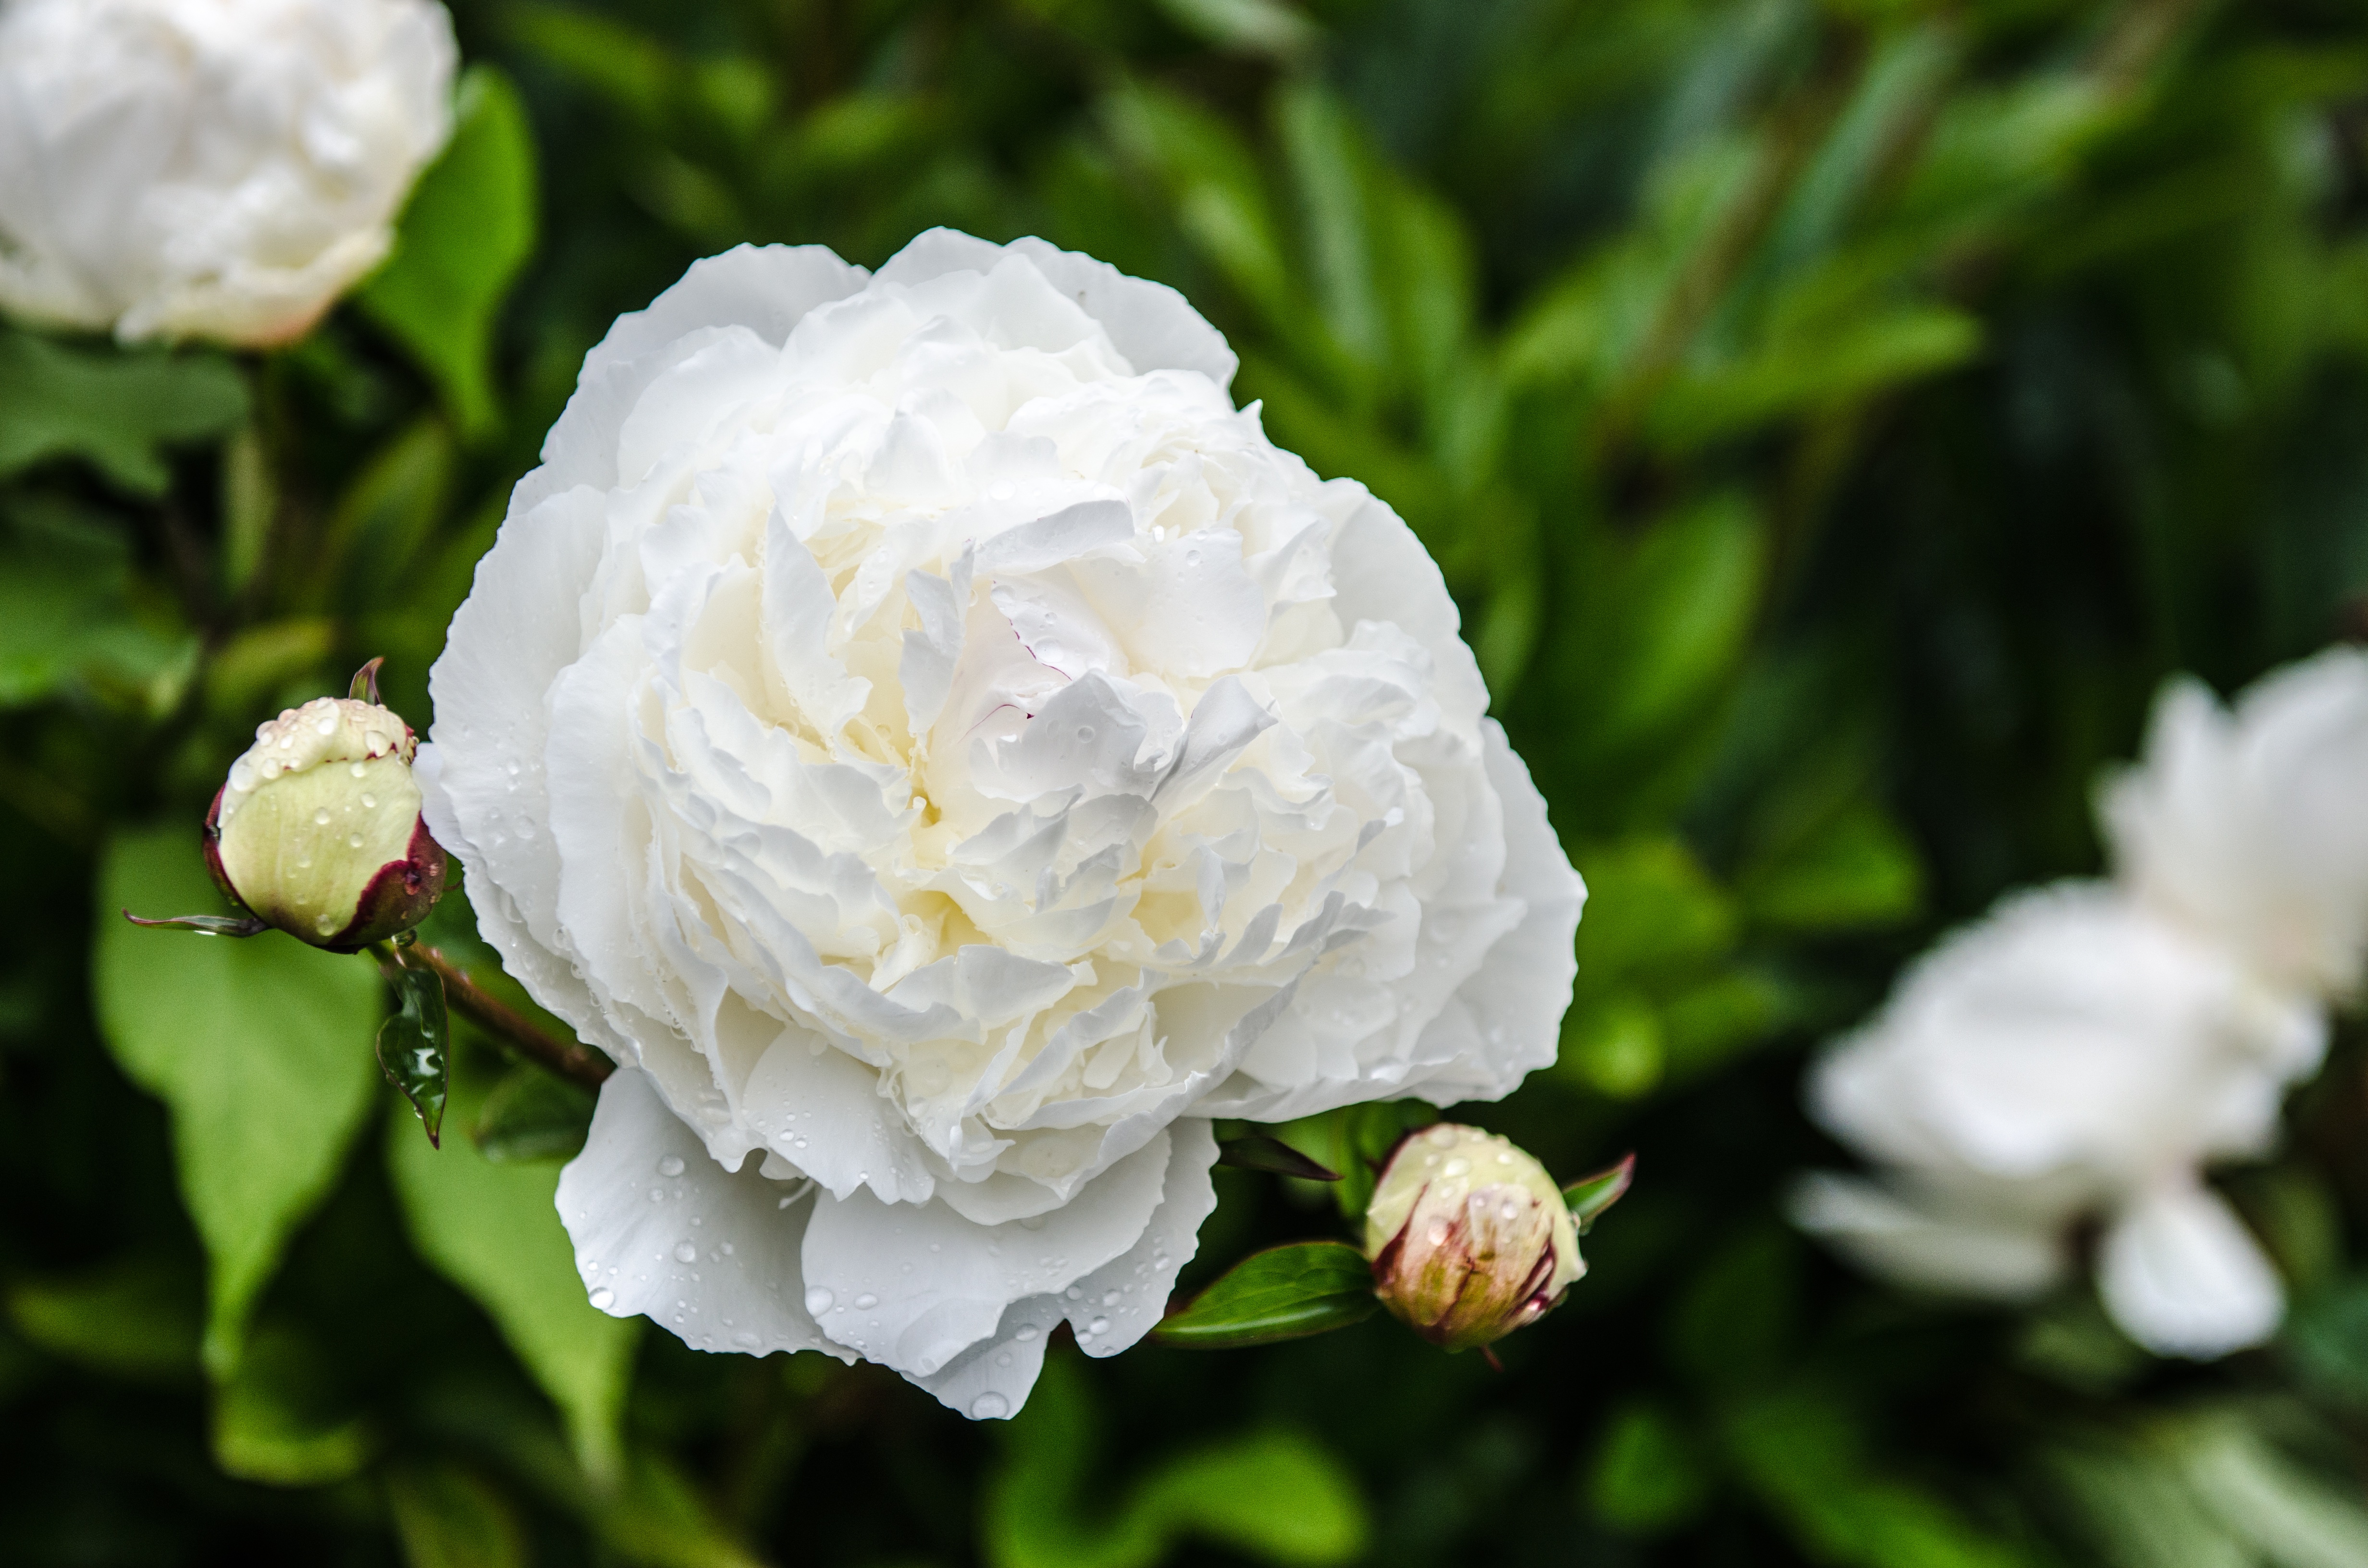
blossom, plant, flower, petal, rose, botany, flora, peony, floribunda, macro photography, flowering plant, garden roses, rose family, burnet rose, land plant, rosa centifolia